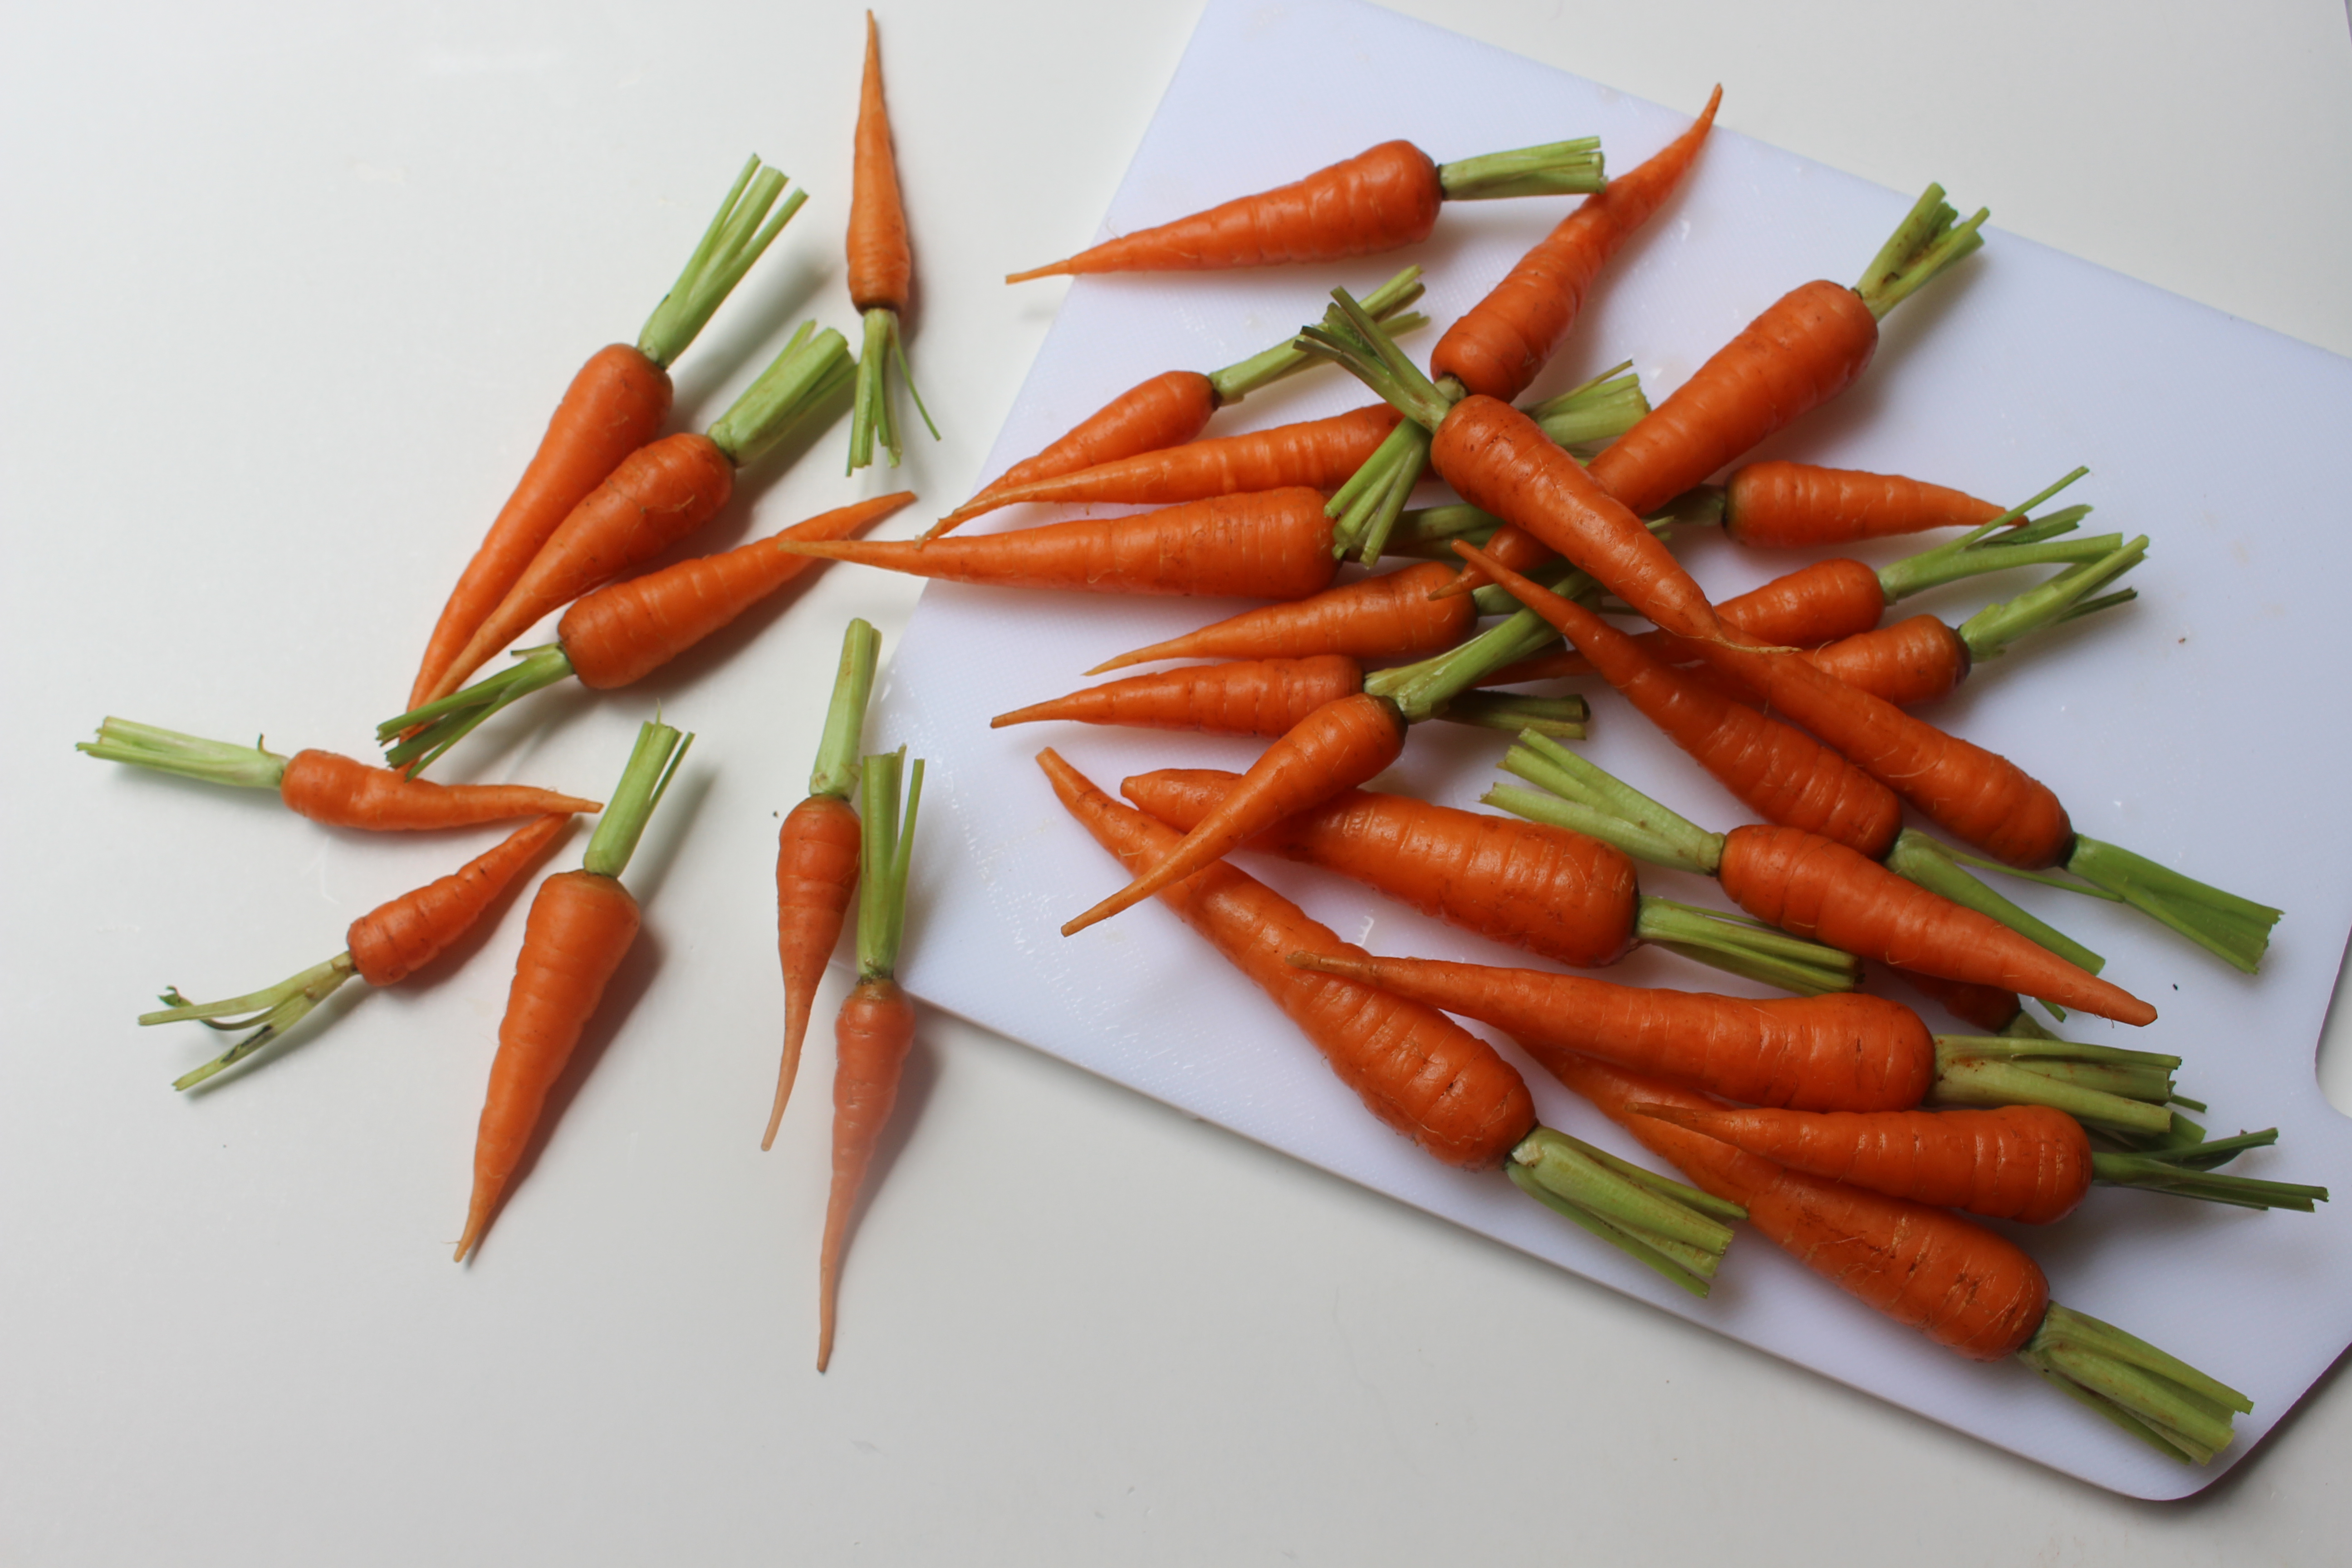
carrot, baby, cute, orange, vegetable, food, baby carrot, root vegetable, plant, wild carrot, ingredient, produce, cuisine, dish, recipe